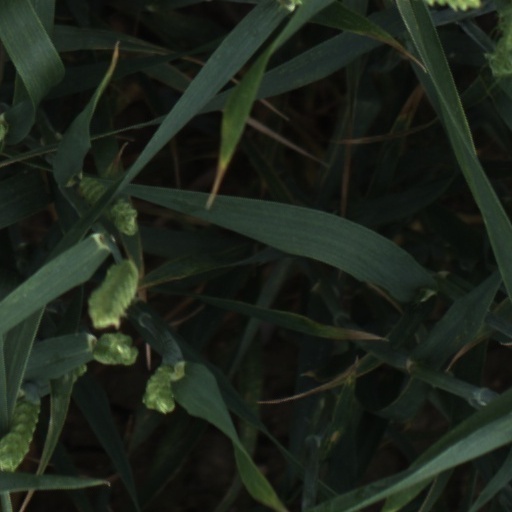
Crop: wheat